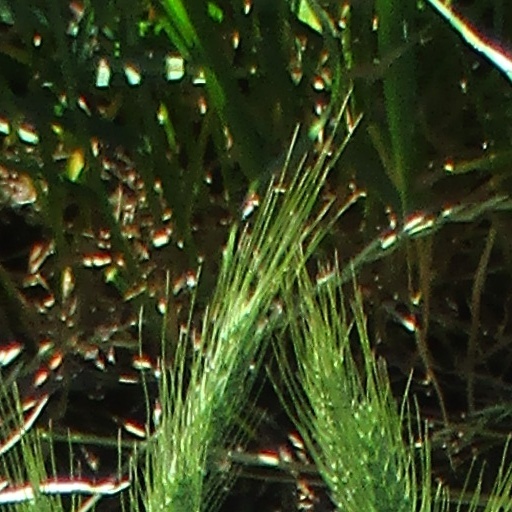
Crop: wheat